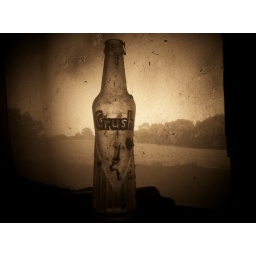
A bottle i seen in an abandoned farm with a dirty window providing a view of the fields